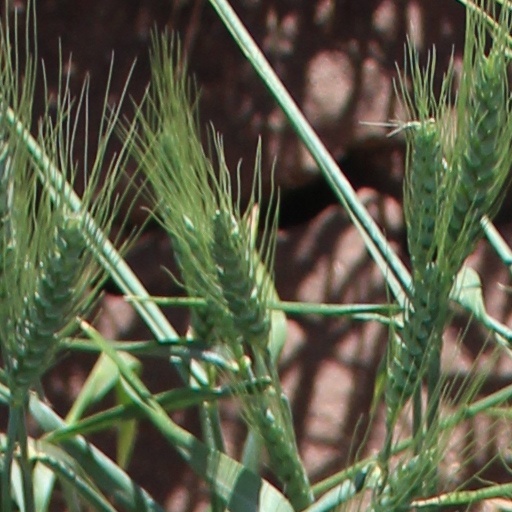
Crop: wheat